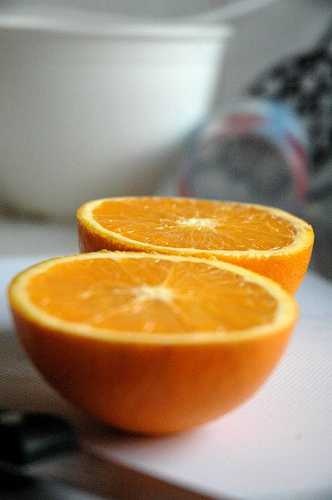
Label: Orange